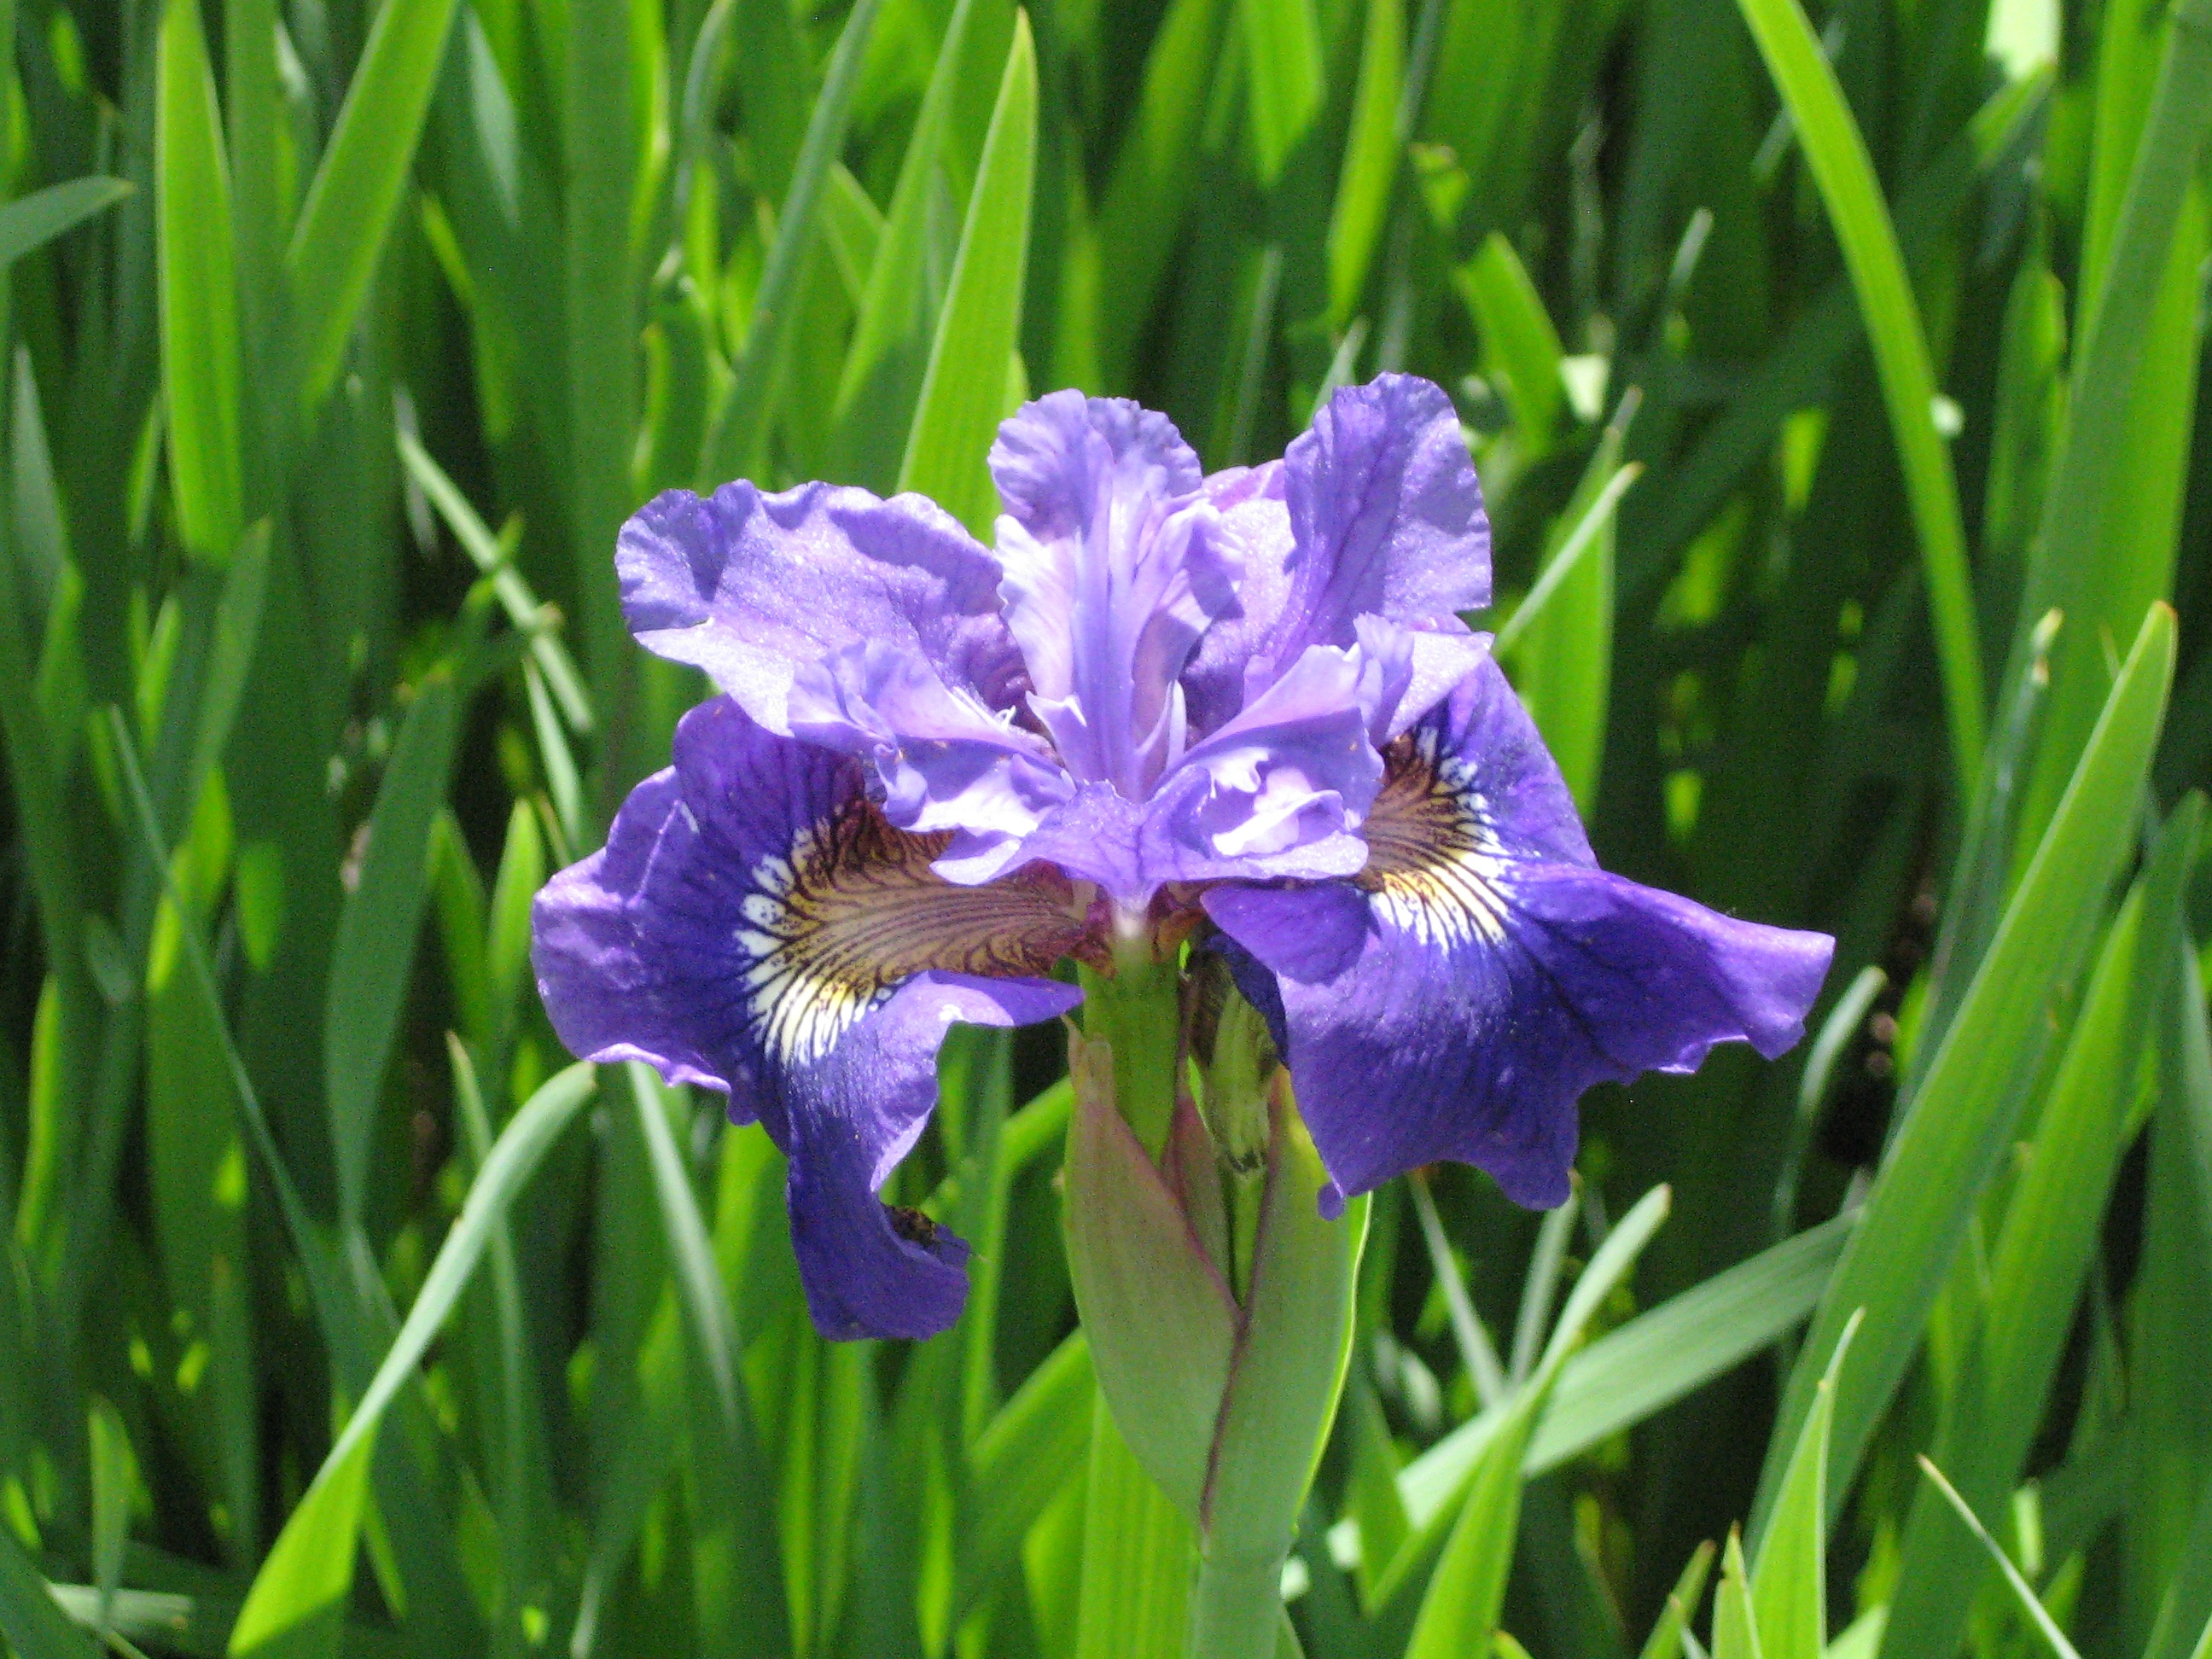
nature, blossom, plant, flower, purple, green, natural, botany, flora, single, iris, eye, violet, bright, purple flower, flowering plant, iris versicolor, land plant, iris family